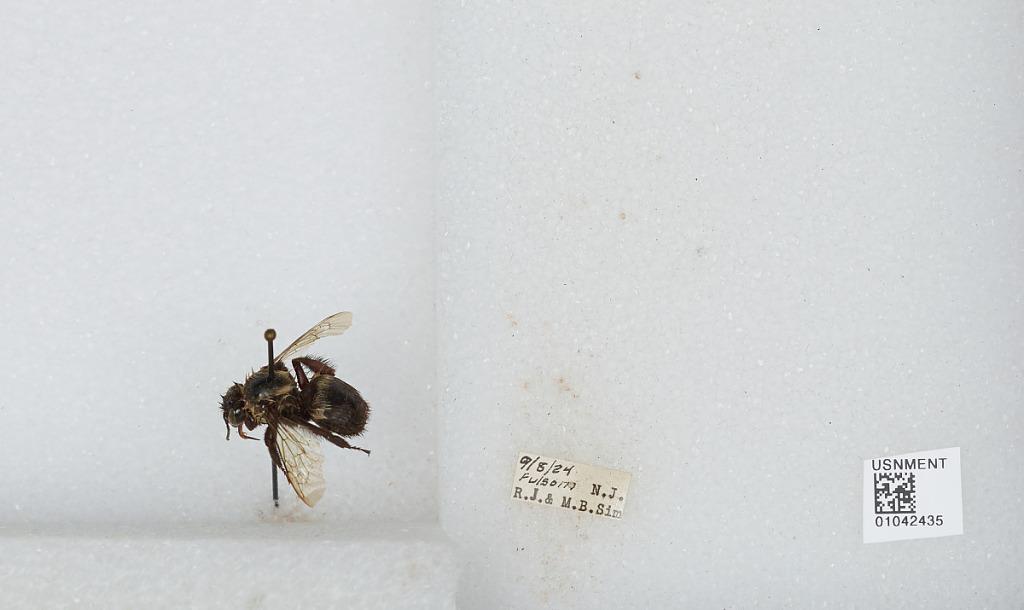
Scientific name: Bombus sp.
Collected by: R. Sim & M. Sim
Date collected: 1924-9-8
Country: United States
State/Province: New Jersey
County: Atlantic
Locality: Folsom
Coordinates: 39.5945, -74.844